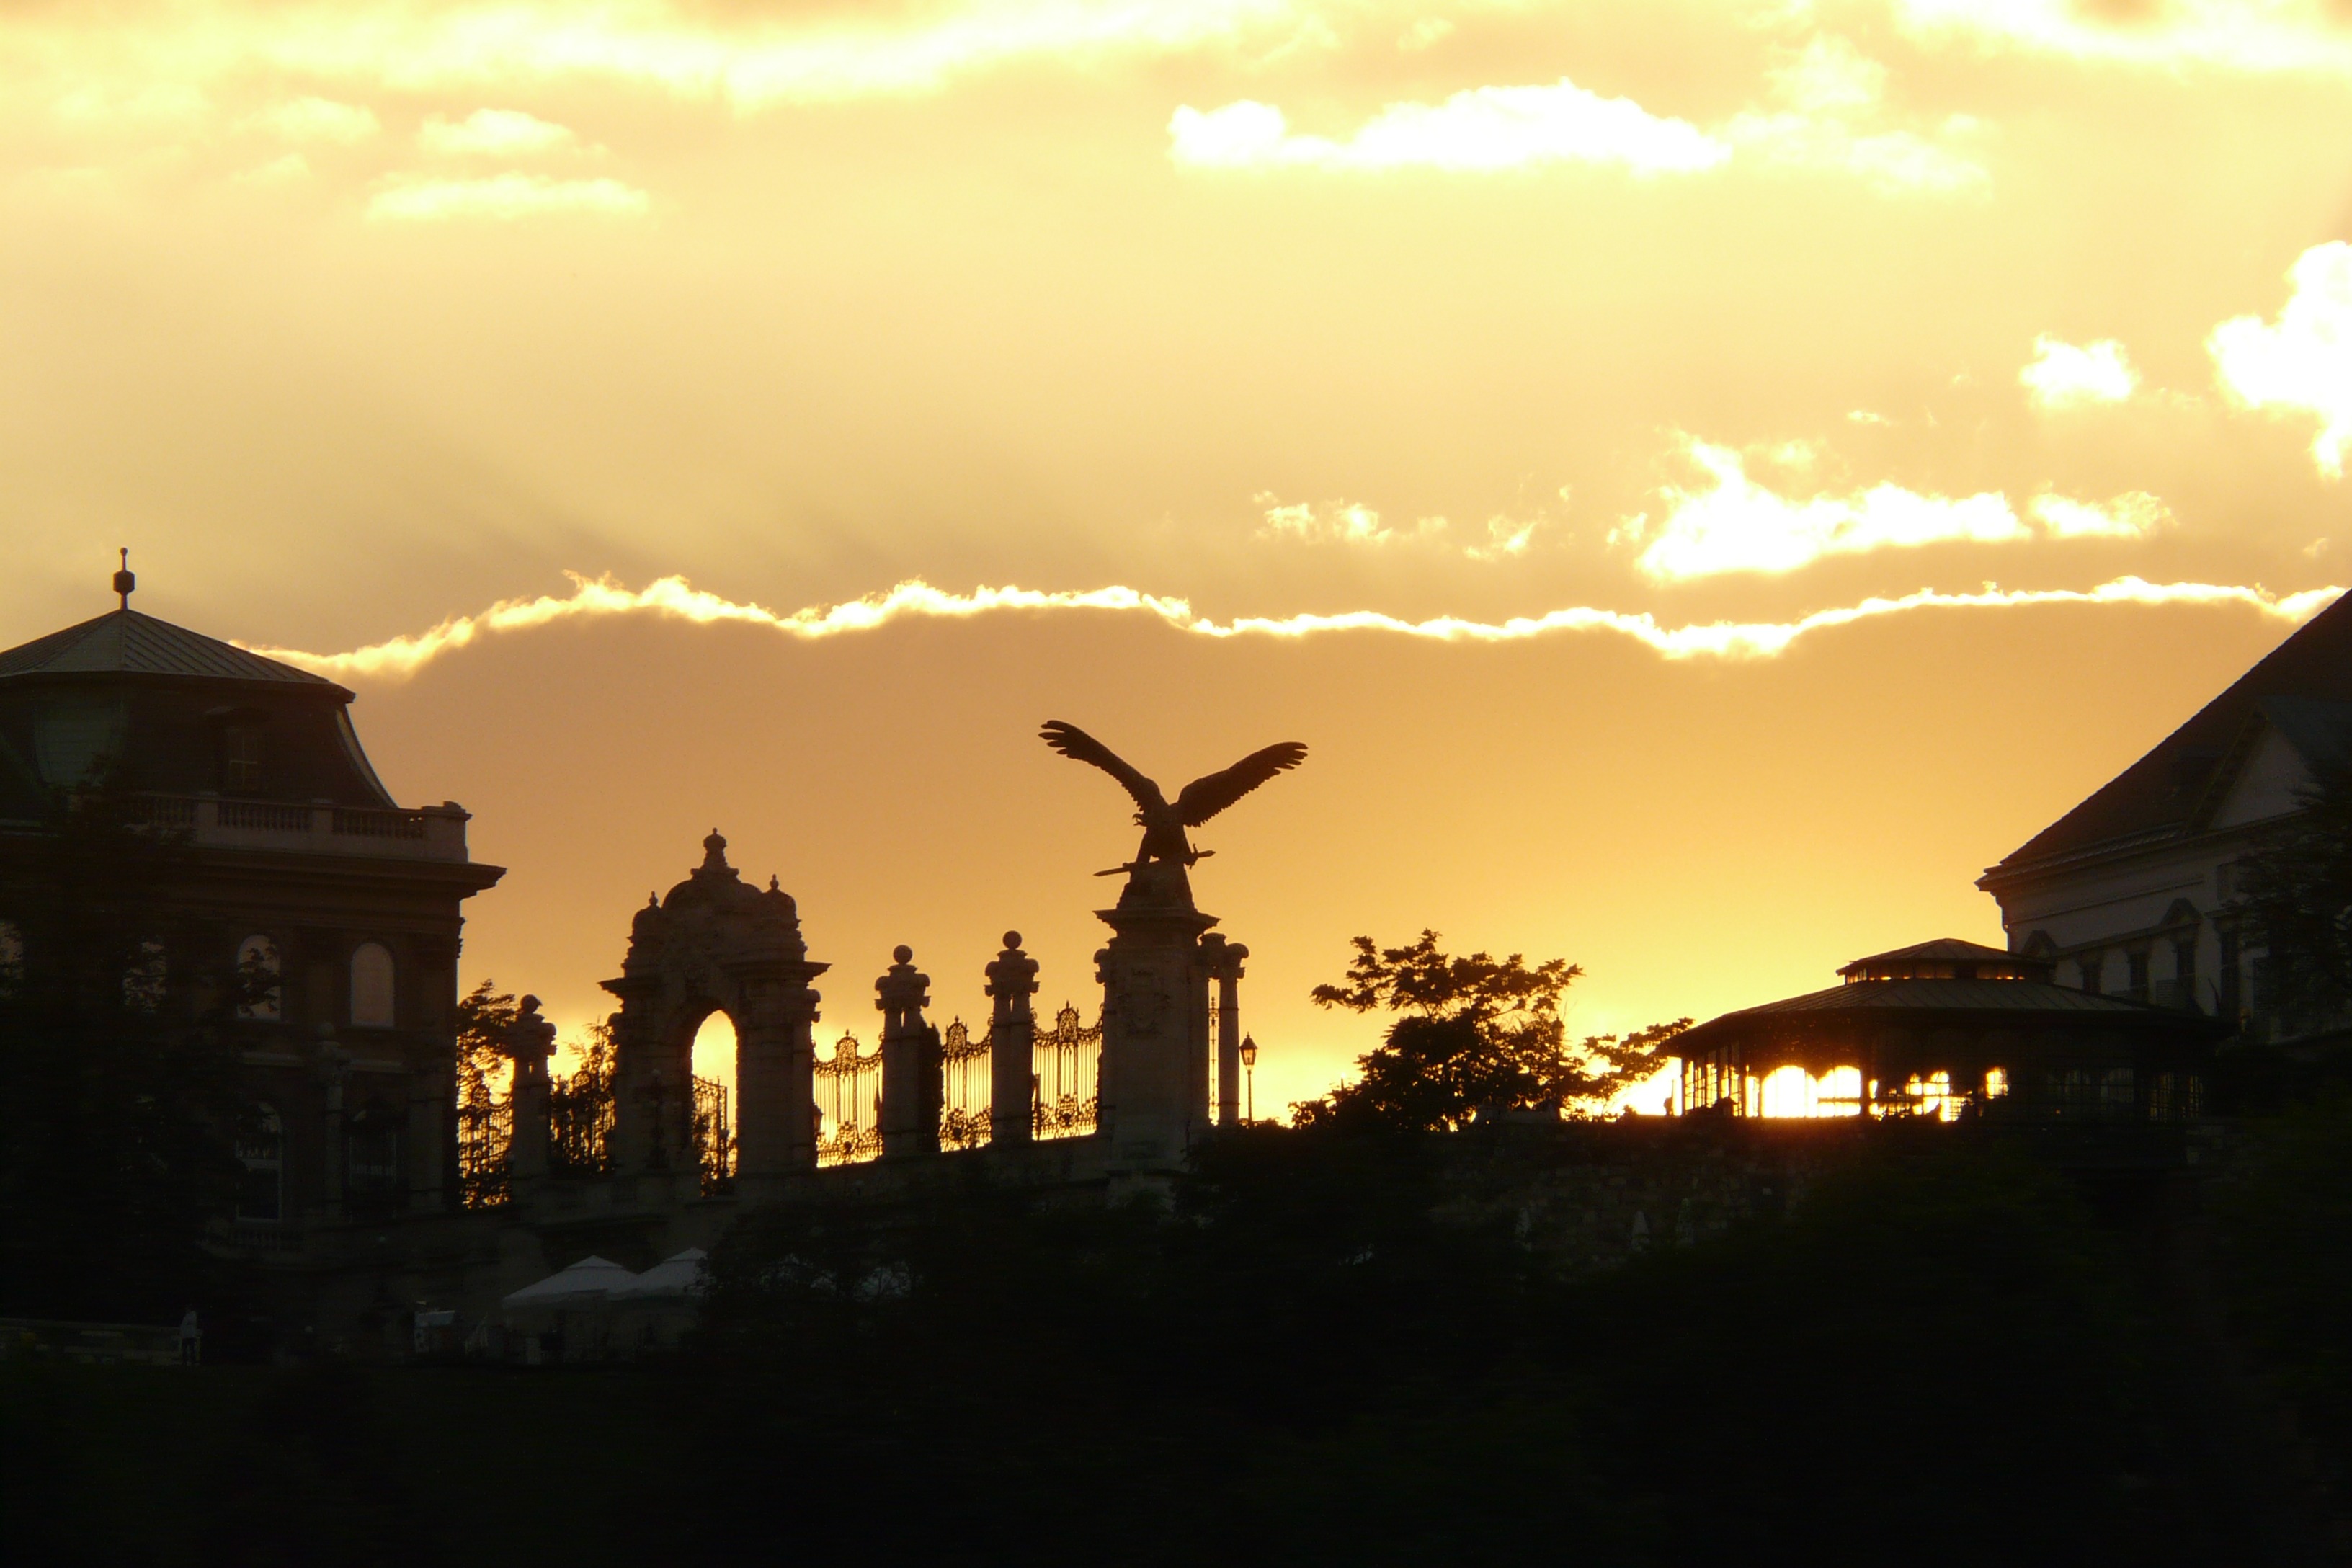
silhouette, cloud, sky, sun, sunrise, sunset, night, sunlight, morning, dawn, dusk, evening, mood, back light